Crown Colony of North Borneo

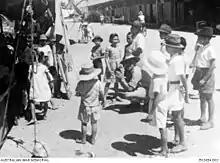
North Borneo children being filmed by an Australian government representative a year after the war in 1946

The Governor of the Crown Colony of North Borneo was appointed by King George VI, and later Queen Elizabeth II. After the formation of Malaysia in 1963 the title was changed to Yang di-Pertua Negara and was subsequently changed to 'Tuan Yang Terutama Yang di-Pertua Negeri Sabah', in 1976 ("Enactment. No. 17/1976 Constitution (Amendment)(No. 2)") which means 'His Excellency The Governor of Sabah', or 'His Excellency The Head of State of Sabah' and the appointment was later made by the Yang di-Pertuan Agong (King of Malaysia).